Honeycomb

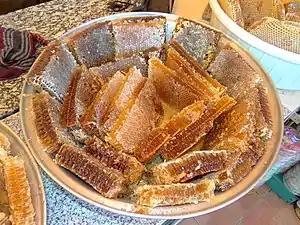
Honeycombs for sale in Sareyn, Iran

A honeycomb is a mass of hexagonal prismatic cells built from beeswax by honey bees in their nests to contain their brood (eggs, larvae, and pupae) and stores of honey and pollen.